Battle of Klokotnitsa

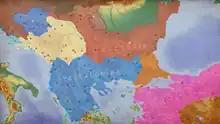
Empire of Thessalonica at its greatest extent.

Around 1221–1222 Emperor Ivan Asen II of Bulgaria made an alliance with Theodore Komnenos Doukas, the ruler of Epirus. Secured by the treaty, Theodore managed to conquer Thessalonica from the Latin Empire, as well as lands in Macedonia including Ohrid, and establish the Empire of Thessalonica. After the death of the Latin emperor Robert of Courtenay in 1228, Ivan Asen II was considered the most probable choice for regent of Baldwin II. Theodore thought that Bulgaria was the only obstacle left on his way to Constantinople and in the beginning of March 1230 he invaded the country, breaking the peace treaty and without a declaration of war.